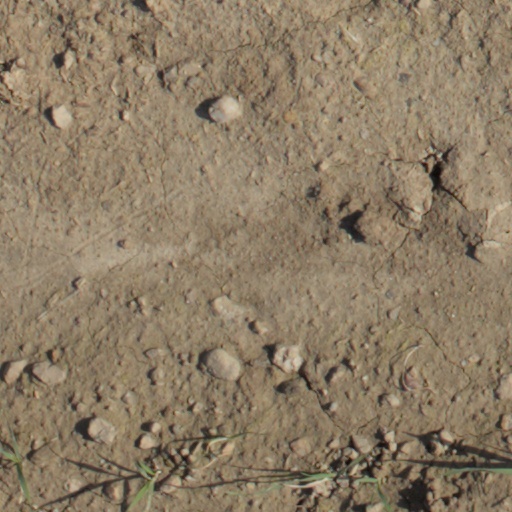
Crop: wheat